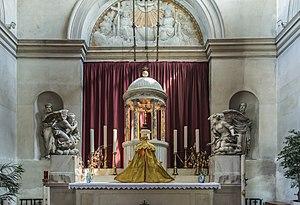
L'église Nome di Gesù est une église catholique de Venise, en Italie.